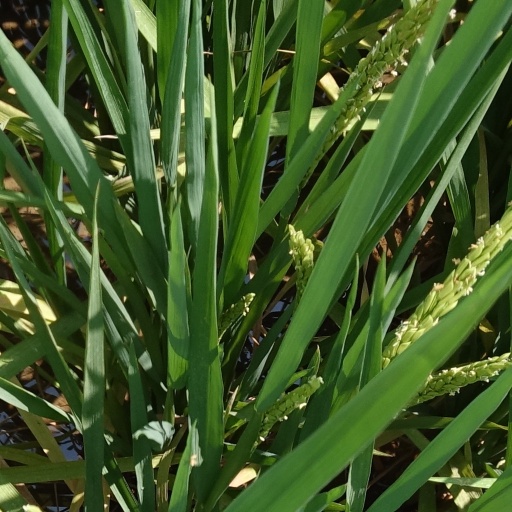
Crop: rice